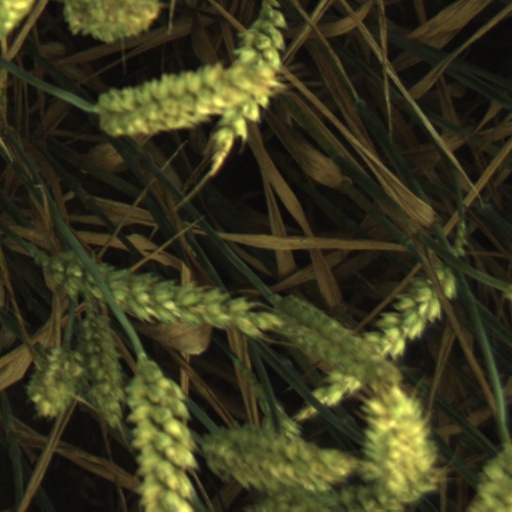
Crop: wheat